Mortimer Wheeler

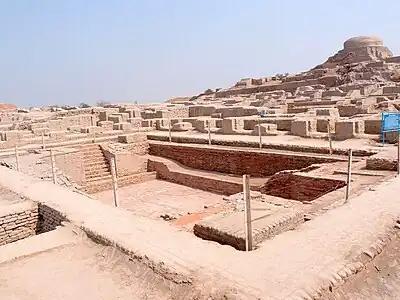
Wheeler was fascinated by the Indus Valley civilisation, and excavated at Mohenjo-daro

After a search that had taken several years, Wheeler was able to secure premises for the Institute of Archaeology: St. John's Lodge in Regent's Park, central London. Left empty since its use as a hospital during the First World War, the building was owned by the Crown and was controlled by the First Commissioner of Works, William Ormsby-Gore; he was very sympathetic to archaeology, and leased the building to the Institute at a low rent. The St. John's Lodge premises were officially opened on 29 April 1937. During his speech at the ceremony, the University of London's Vice-Chancellor Charles Reed Peers made it clear that the building was only intended as a temporary home for the institute, which it was hoped would be able to move to Bloomsbury, the city's academic hub. In his speech, the university's Chancellor, Alexander Cambridge, 1st Earl of Athlone, compared the new institution to both the Institute of Historical Research and the Courtauld Institute of Art.